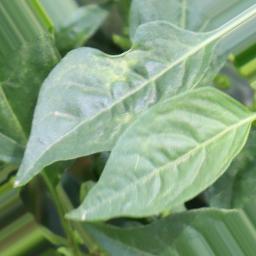
Label: healthy